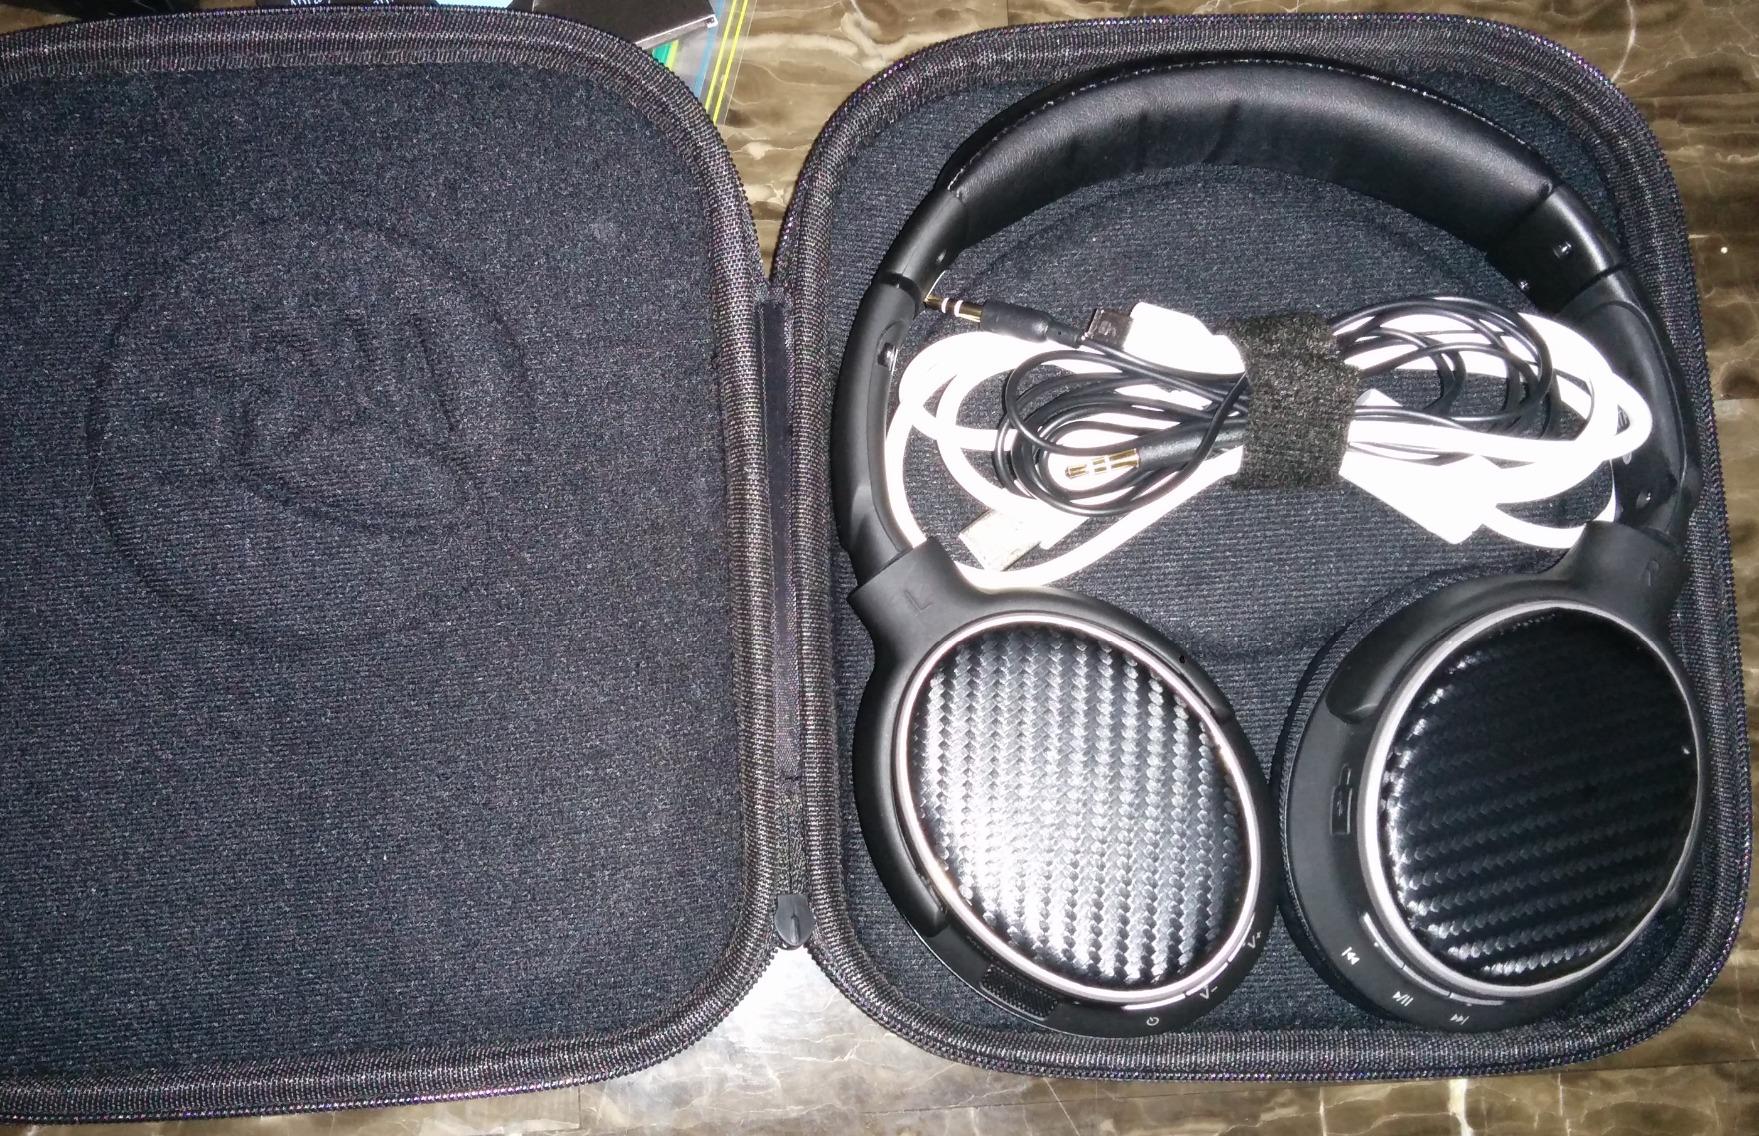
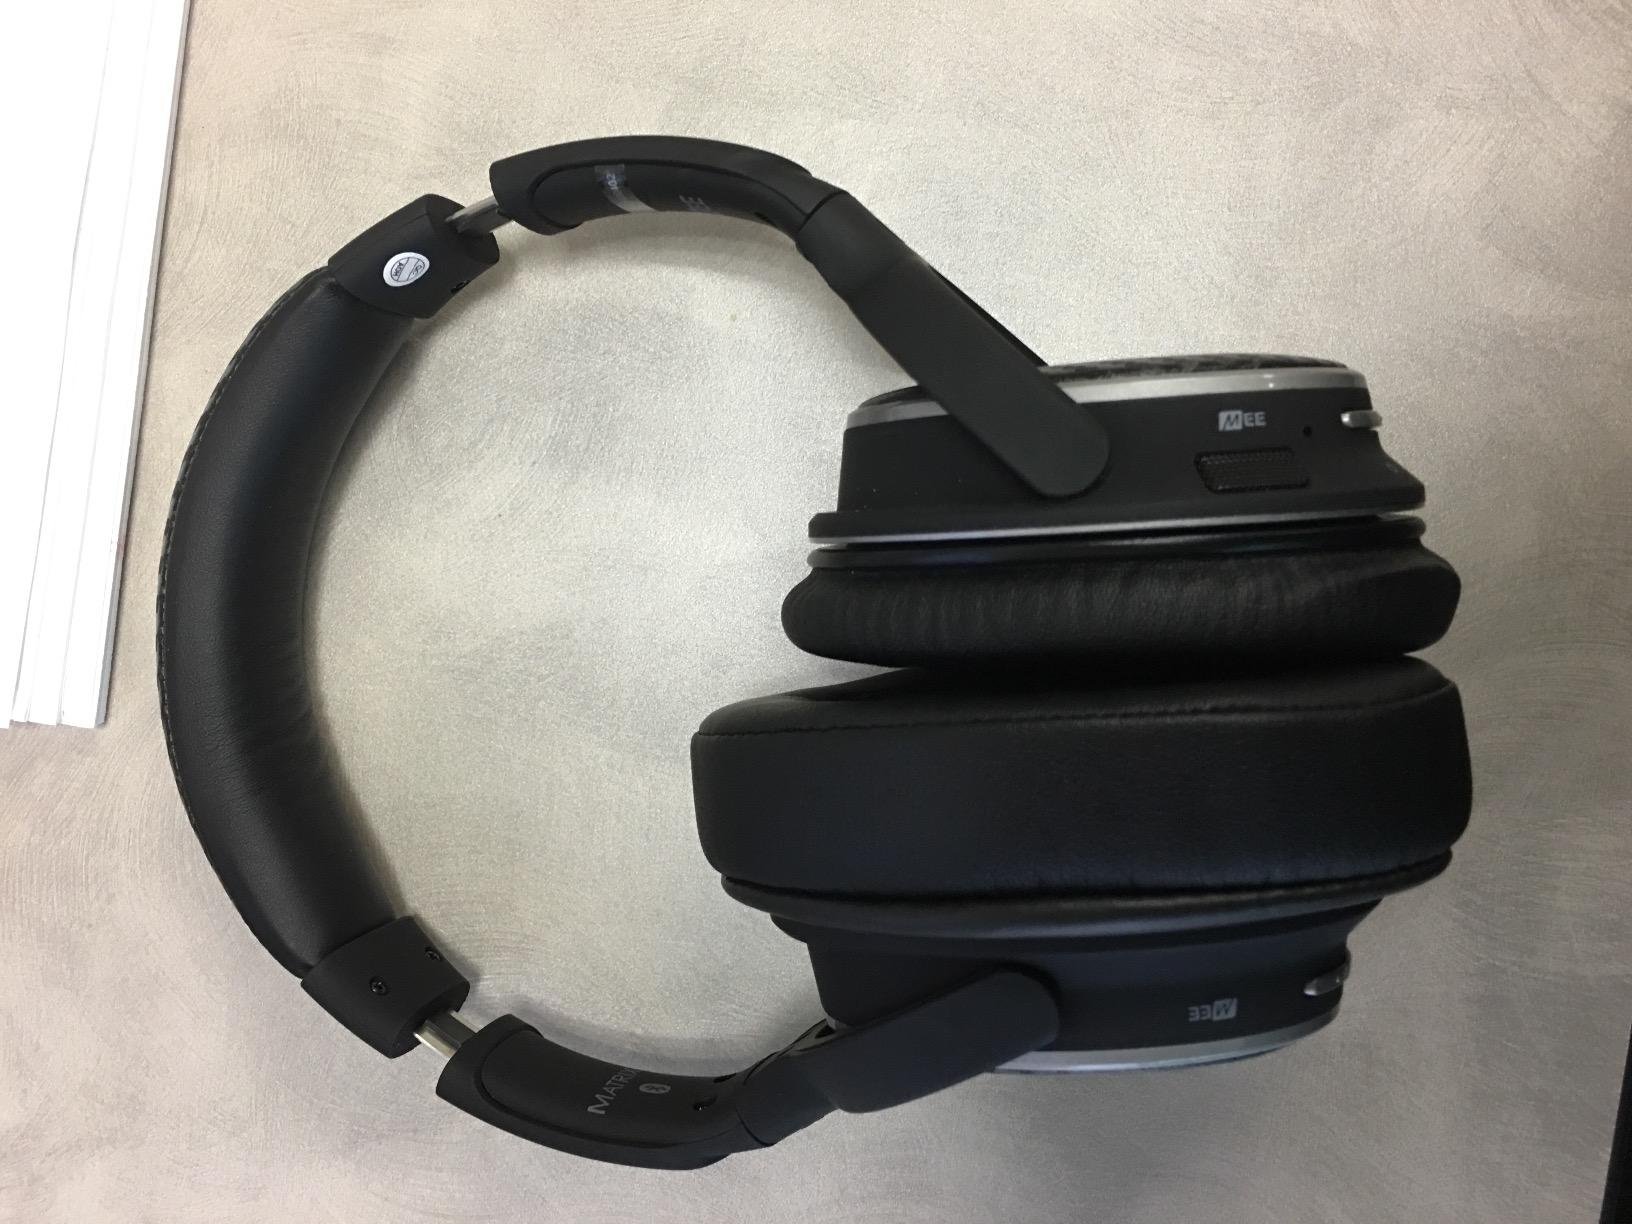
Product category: headphones
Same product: yes